Peter Michorl

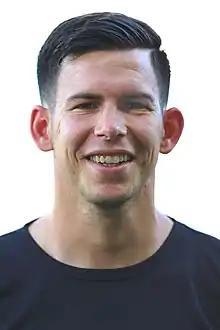
Michorl in 2018

Peter Michorl (born 9 May 1995) is an Austrian professional footballer who plays as a midfielder for Super League Greece club Atromitos.